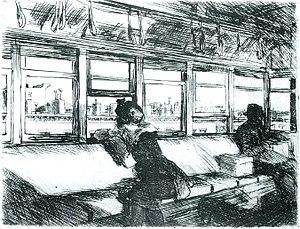
Edward Hopper, né le 22 juillet 1882 à Nyack dans l’État de New York et mort le 15 mai 1967 à New York, est un peintre et graveur américain.